1994–95 Southampton F.C. season

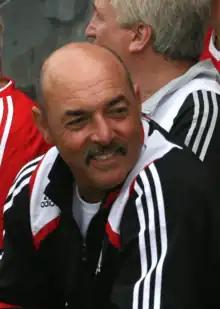
Southampton signed Bruce Grobbelaar from Liverpool on a free transfer in the summer of 1994. He spent 1994–95 as the club's first-choice goalkeeper.

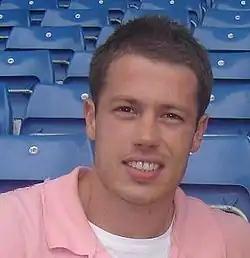
Another summer signing was trainee striker Steve Basham, who would later make the step up to the first team and play 20 times for the Saints.

Having signed a number of players the previous season after taking over as manager in January 1994, Alan Ball made only two first-team signings in the summer ahead of the 1994–95 season: centre-back Peter Whiston arrived from Ball's previous club Exeter City for £30,000, while Liverpool goalkeeper Bruce Grobbelaar arrived on a free transfer. Leaving on free transfers in the summer were centre-backs Kevin Moore, who reunited with former Saints manager Ian Branfoot at recently relegated Third Division side Fulham, and Steve Wood, who moved to Oxford United, who had recently been relegated to the Second Division. During the early stages of the campaign, Colin Cramb – who had made just one substitute appearance since being signed ahead of the previous season – was sold to Falkirk, while out-of-favour goalkeeper Ian Andrews moved to Bournemouth for £20,000. September also saw the arrival of Danish winger Ronnie Ekelund, who joined from Spanish champions Barcelona on loan, with the option for a permanent move for a fee of £500,000.